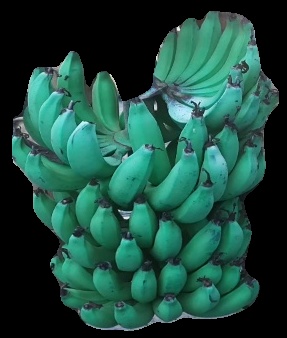
Variety: pachbale
Grade: grade3